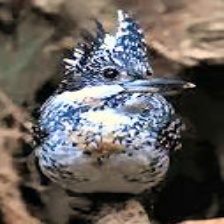
Species: CRESTED KINGFISHER
Scientific name: MEGACERYLE LUGUBRIS